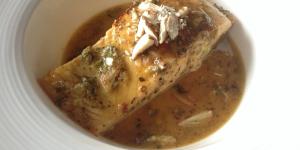
salmon a la mantequilla